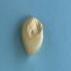
Maize quality: Good